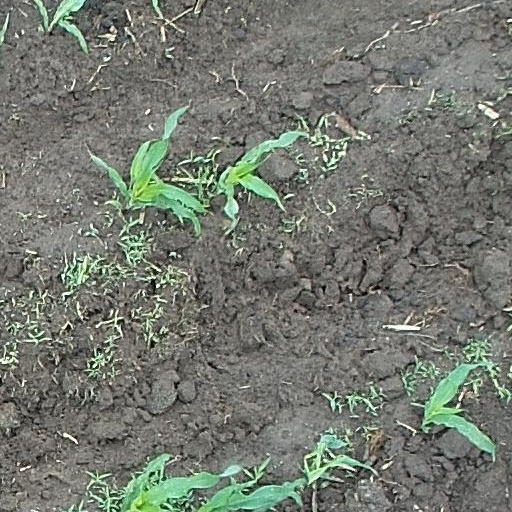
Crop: maize; corn